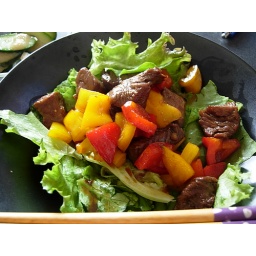
Lunch at home with Masami -- steak with red and yellow peppers over romaine with a soy-sauce based dressing.